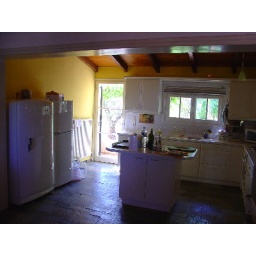
The guest house kitchen in Crete!